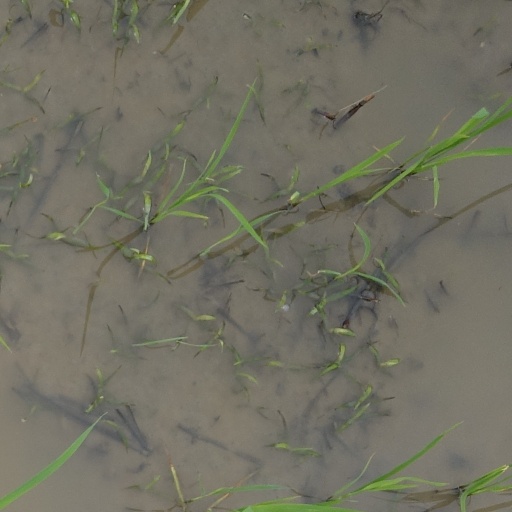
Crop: rice